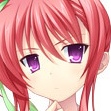
Portrait style: Anime Portrait